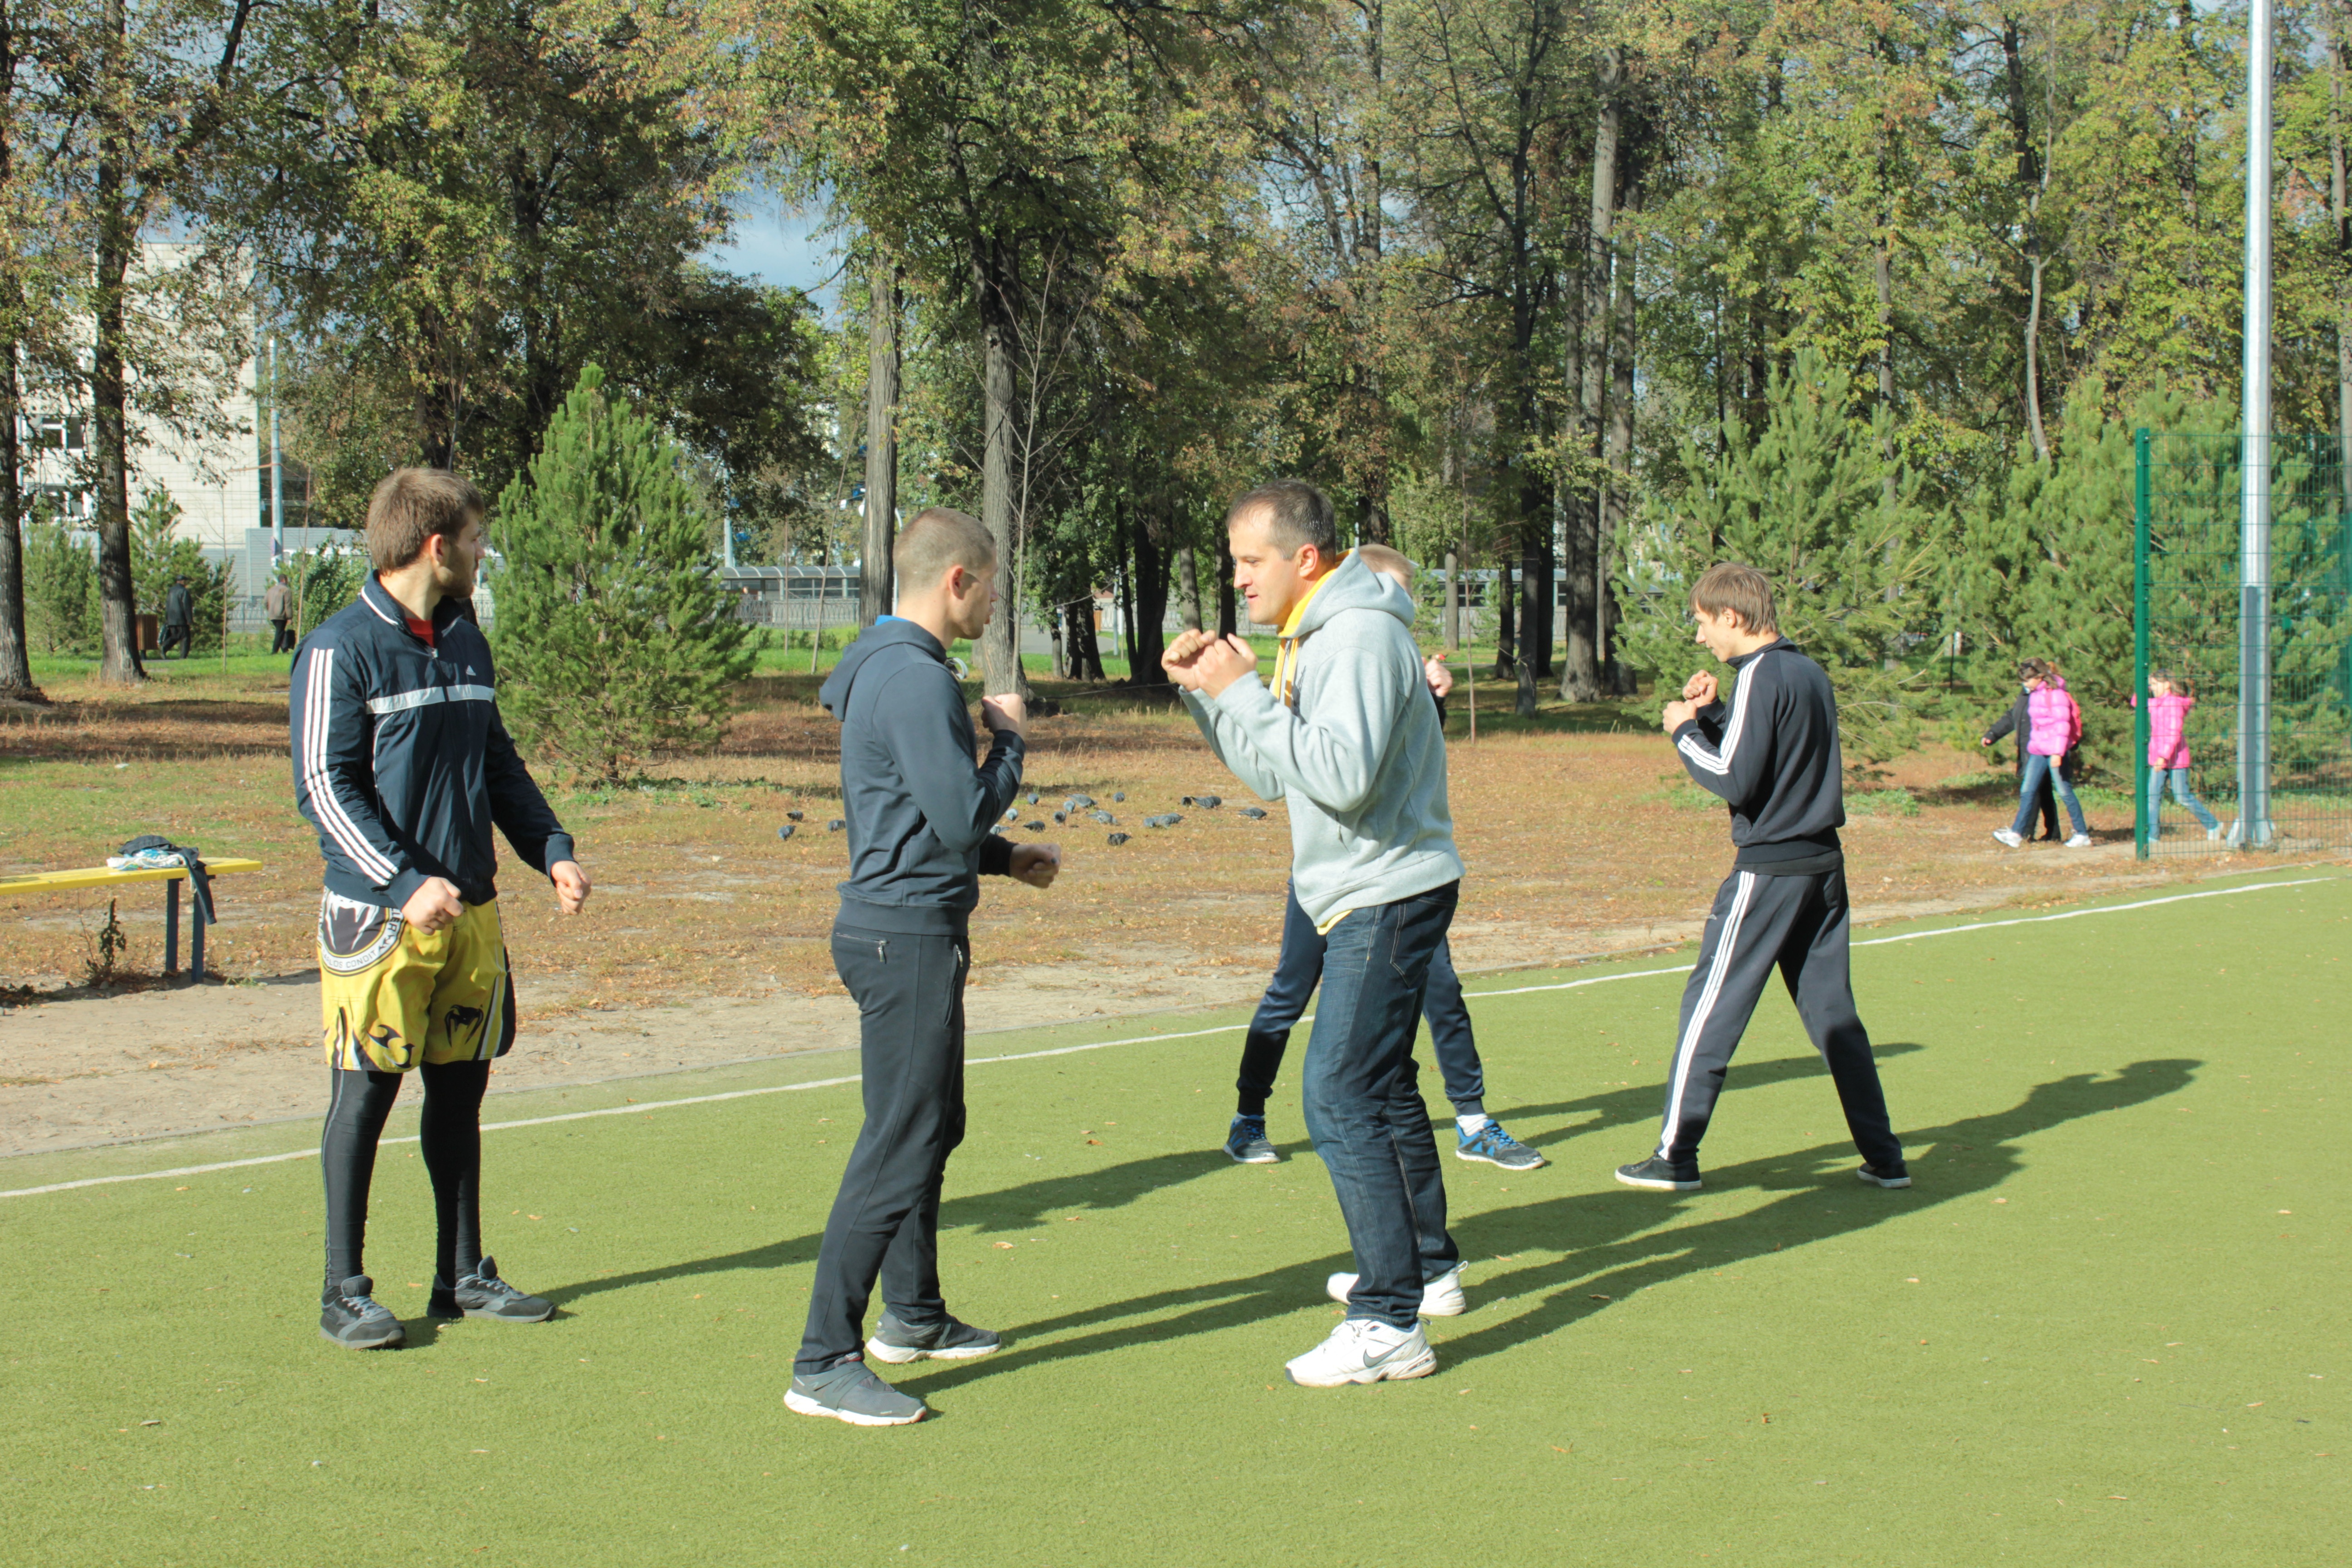
street, recreation, training, sports, tournament, mma, outdoor recreation, sport venue, competition event, lawn game